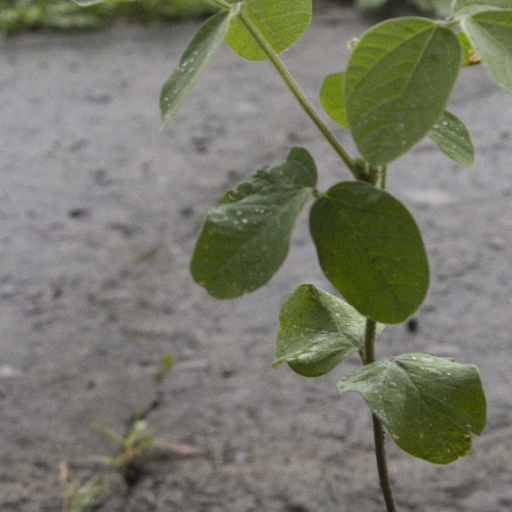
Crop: soybean